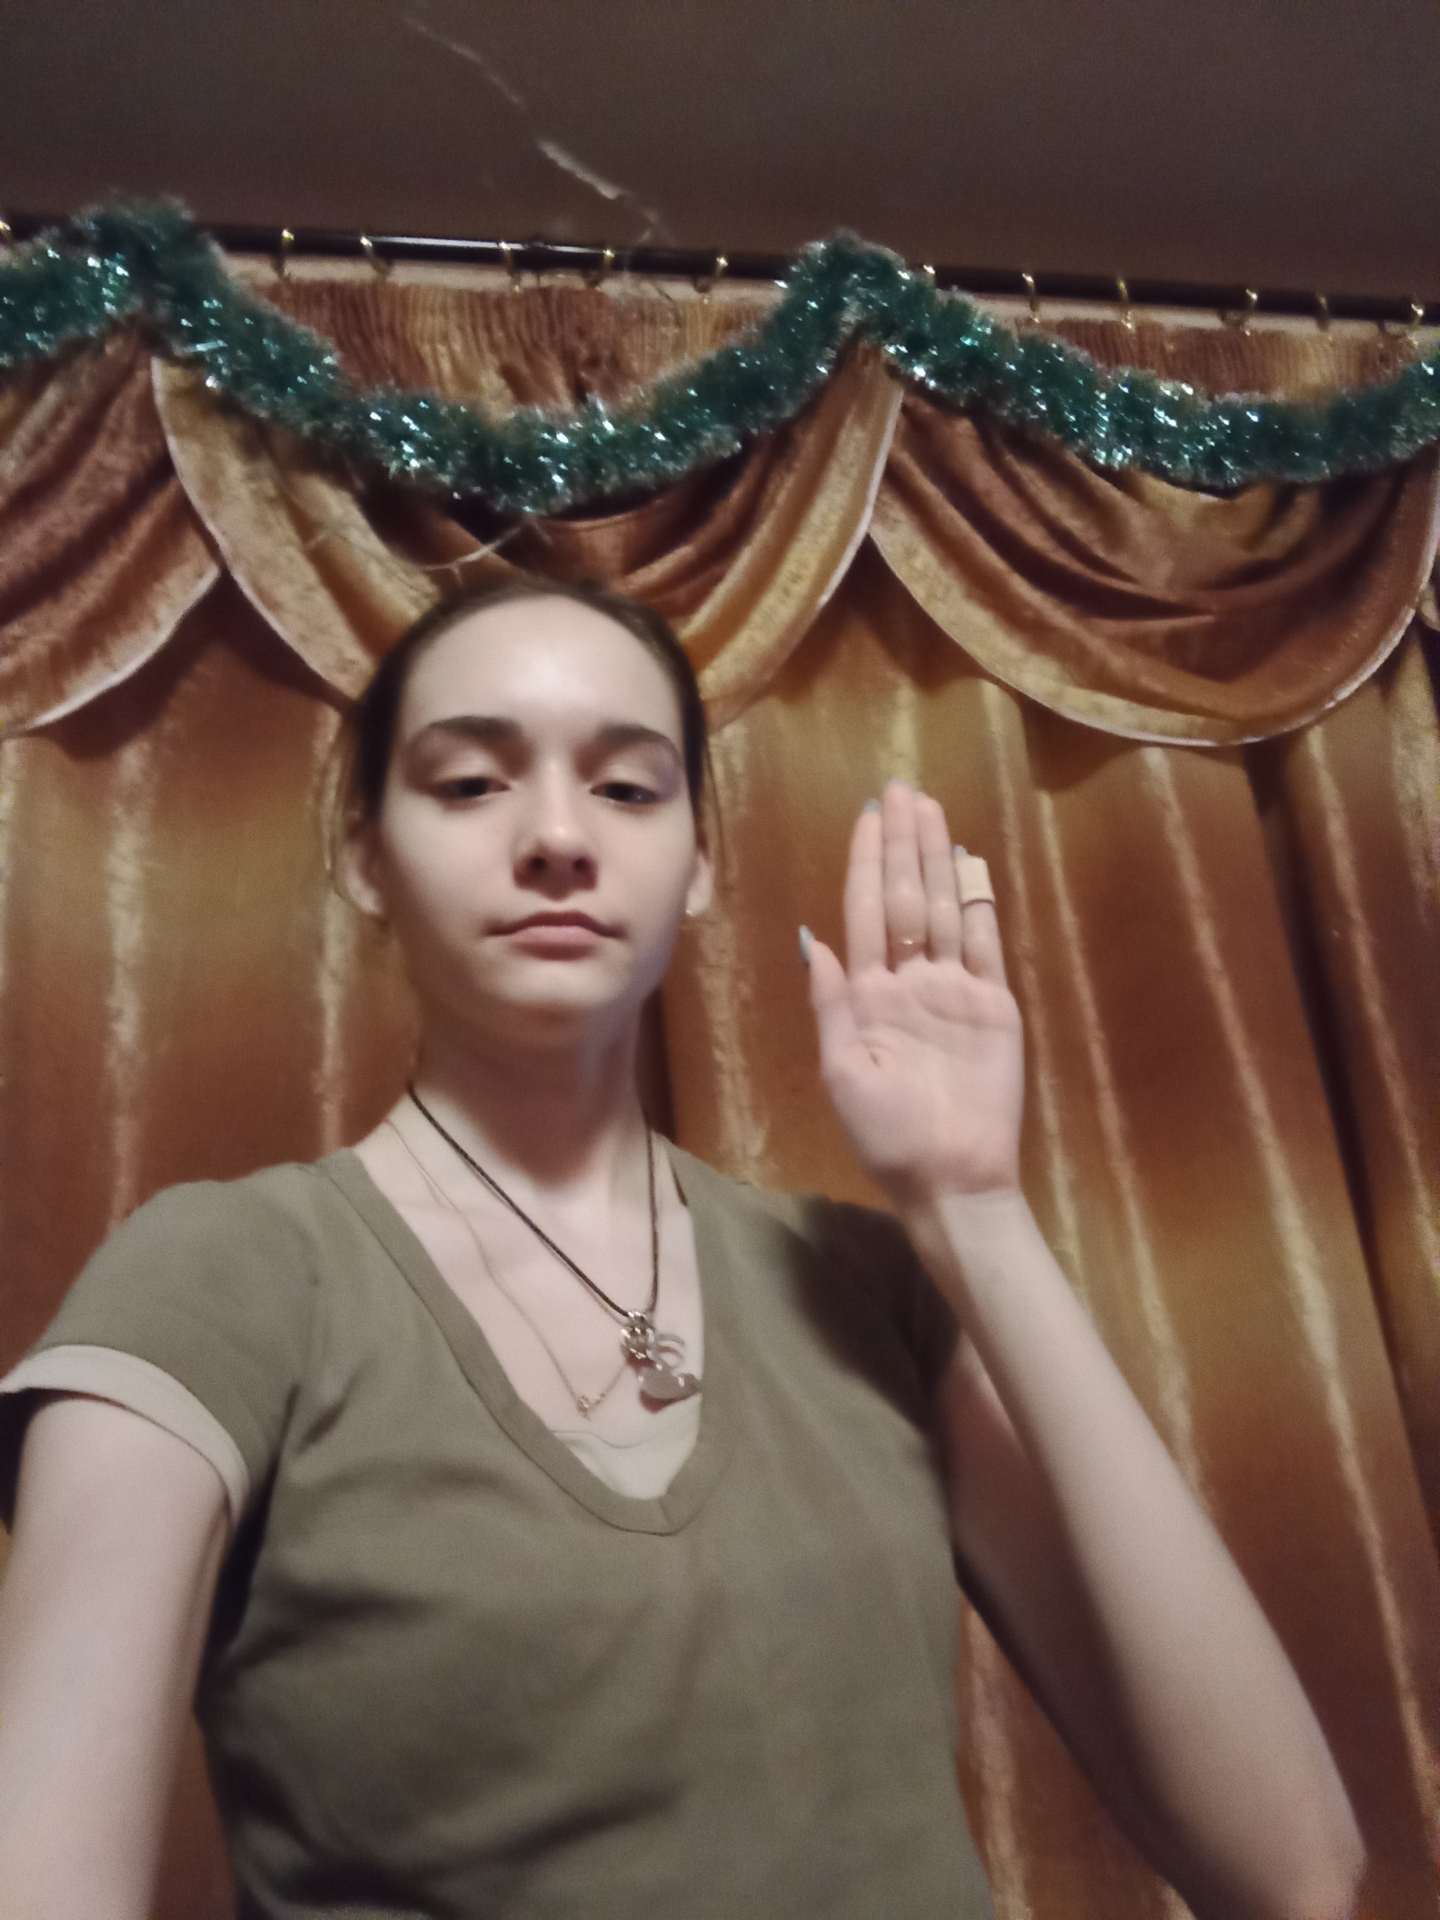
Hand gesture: stop